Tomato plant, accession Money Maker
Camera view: bottom (45 deg); turntable rotation: 30 degrees
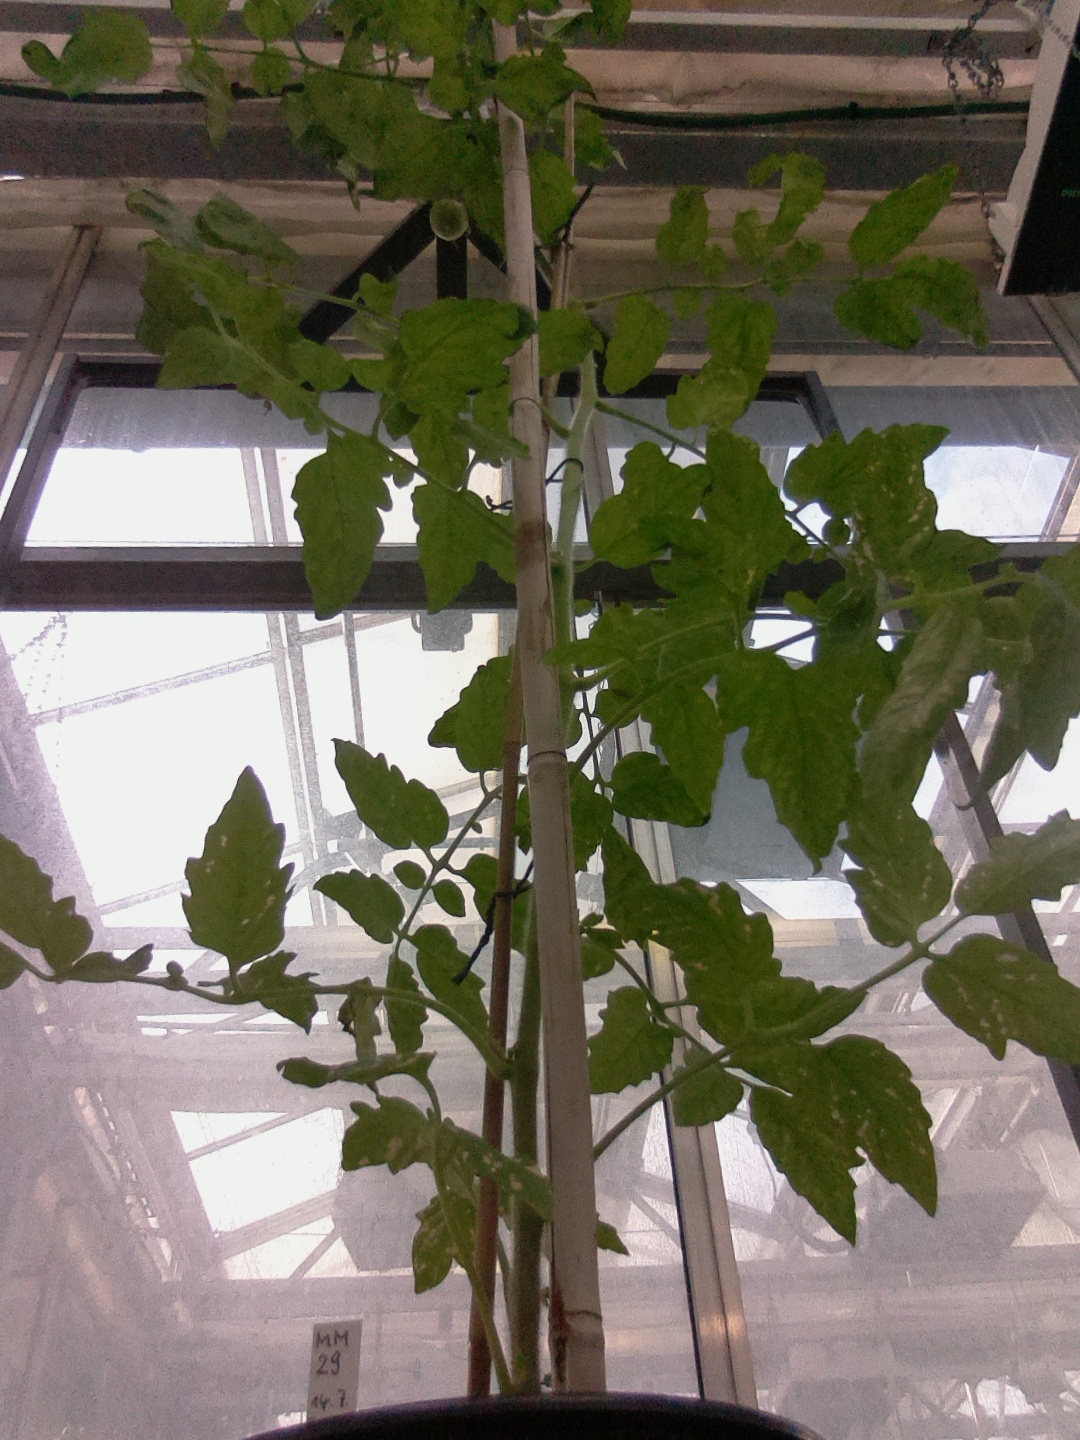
BBCH growth stage 71: 10%-20% of final fruit size